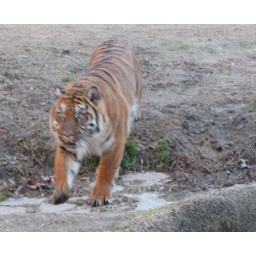
Here is the tiger again but in motion he/she was running towards the fence.